Tentacle erotica

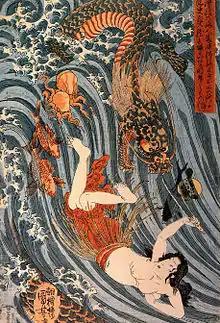
Tamatori steals the Dragon King's jewel, woodblock print by Utagawa Kuniyoshi

While Western audiences in many cases interpret Hokusai's famous design as rape, Japanese audiences of the Edo period would have viewed it as consensual, recognizing the print as depicting the legend of the female abalone diver Tamatori. In the story, Tamatori steals a jewel from the Dragon King. During her escape, the Dragon King and his sea-life minions (including octopuses) pursue her. The dialogue in the illustration shows the diver and two octopuses expressing mutual enjoyment.